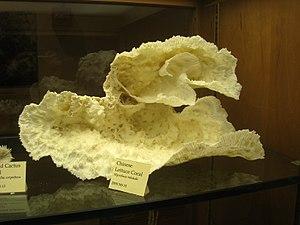
Mycedium robokaki est une espèce de coraux appartenant à la famille des Merulinidae ou à la famille Pectiniidae.